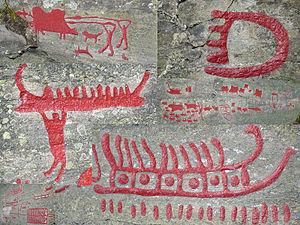
Norrköping est une ville du comté d'Östergötland, en Suède, et le chef-lieu de la commune de Norrköping. Elle est située sur une baie de la mer Baltique, à l'embouchure du fleuve Motala Ström. Sa population s'élevait à 87 247 habitants en 2010.